Michael Oakeshott

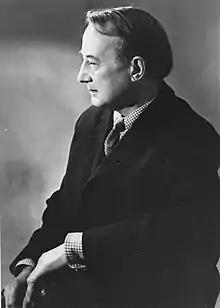
Oakeshott in the 1960s

Michael Joseph Oakeshott (11 December 1901 – 19 December 1990) was an English philosopher. He is known for his contributions to the philosophies of history, religion, aesthetics, education, and law.